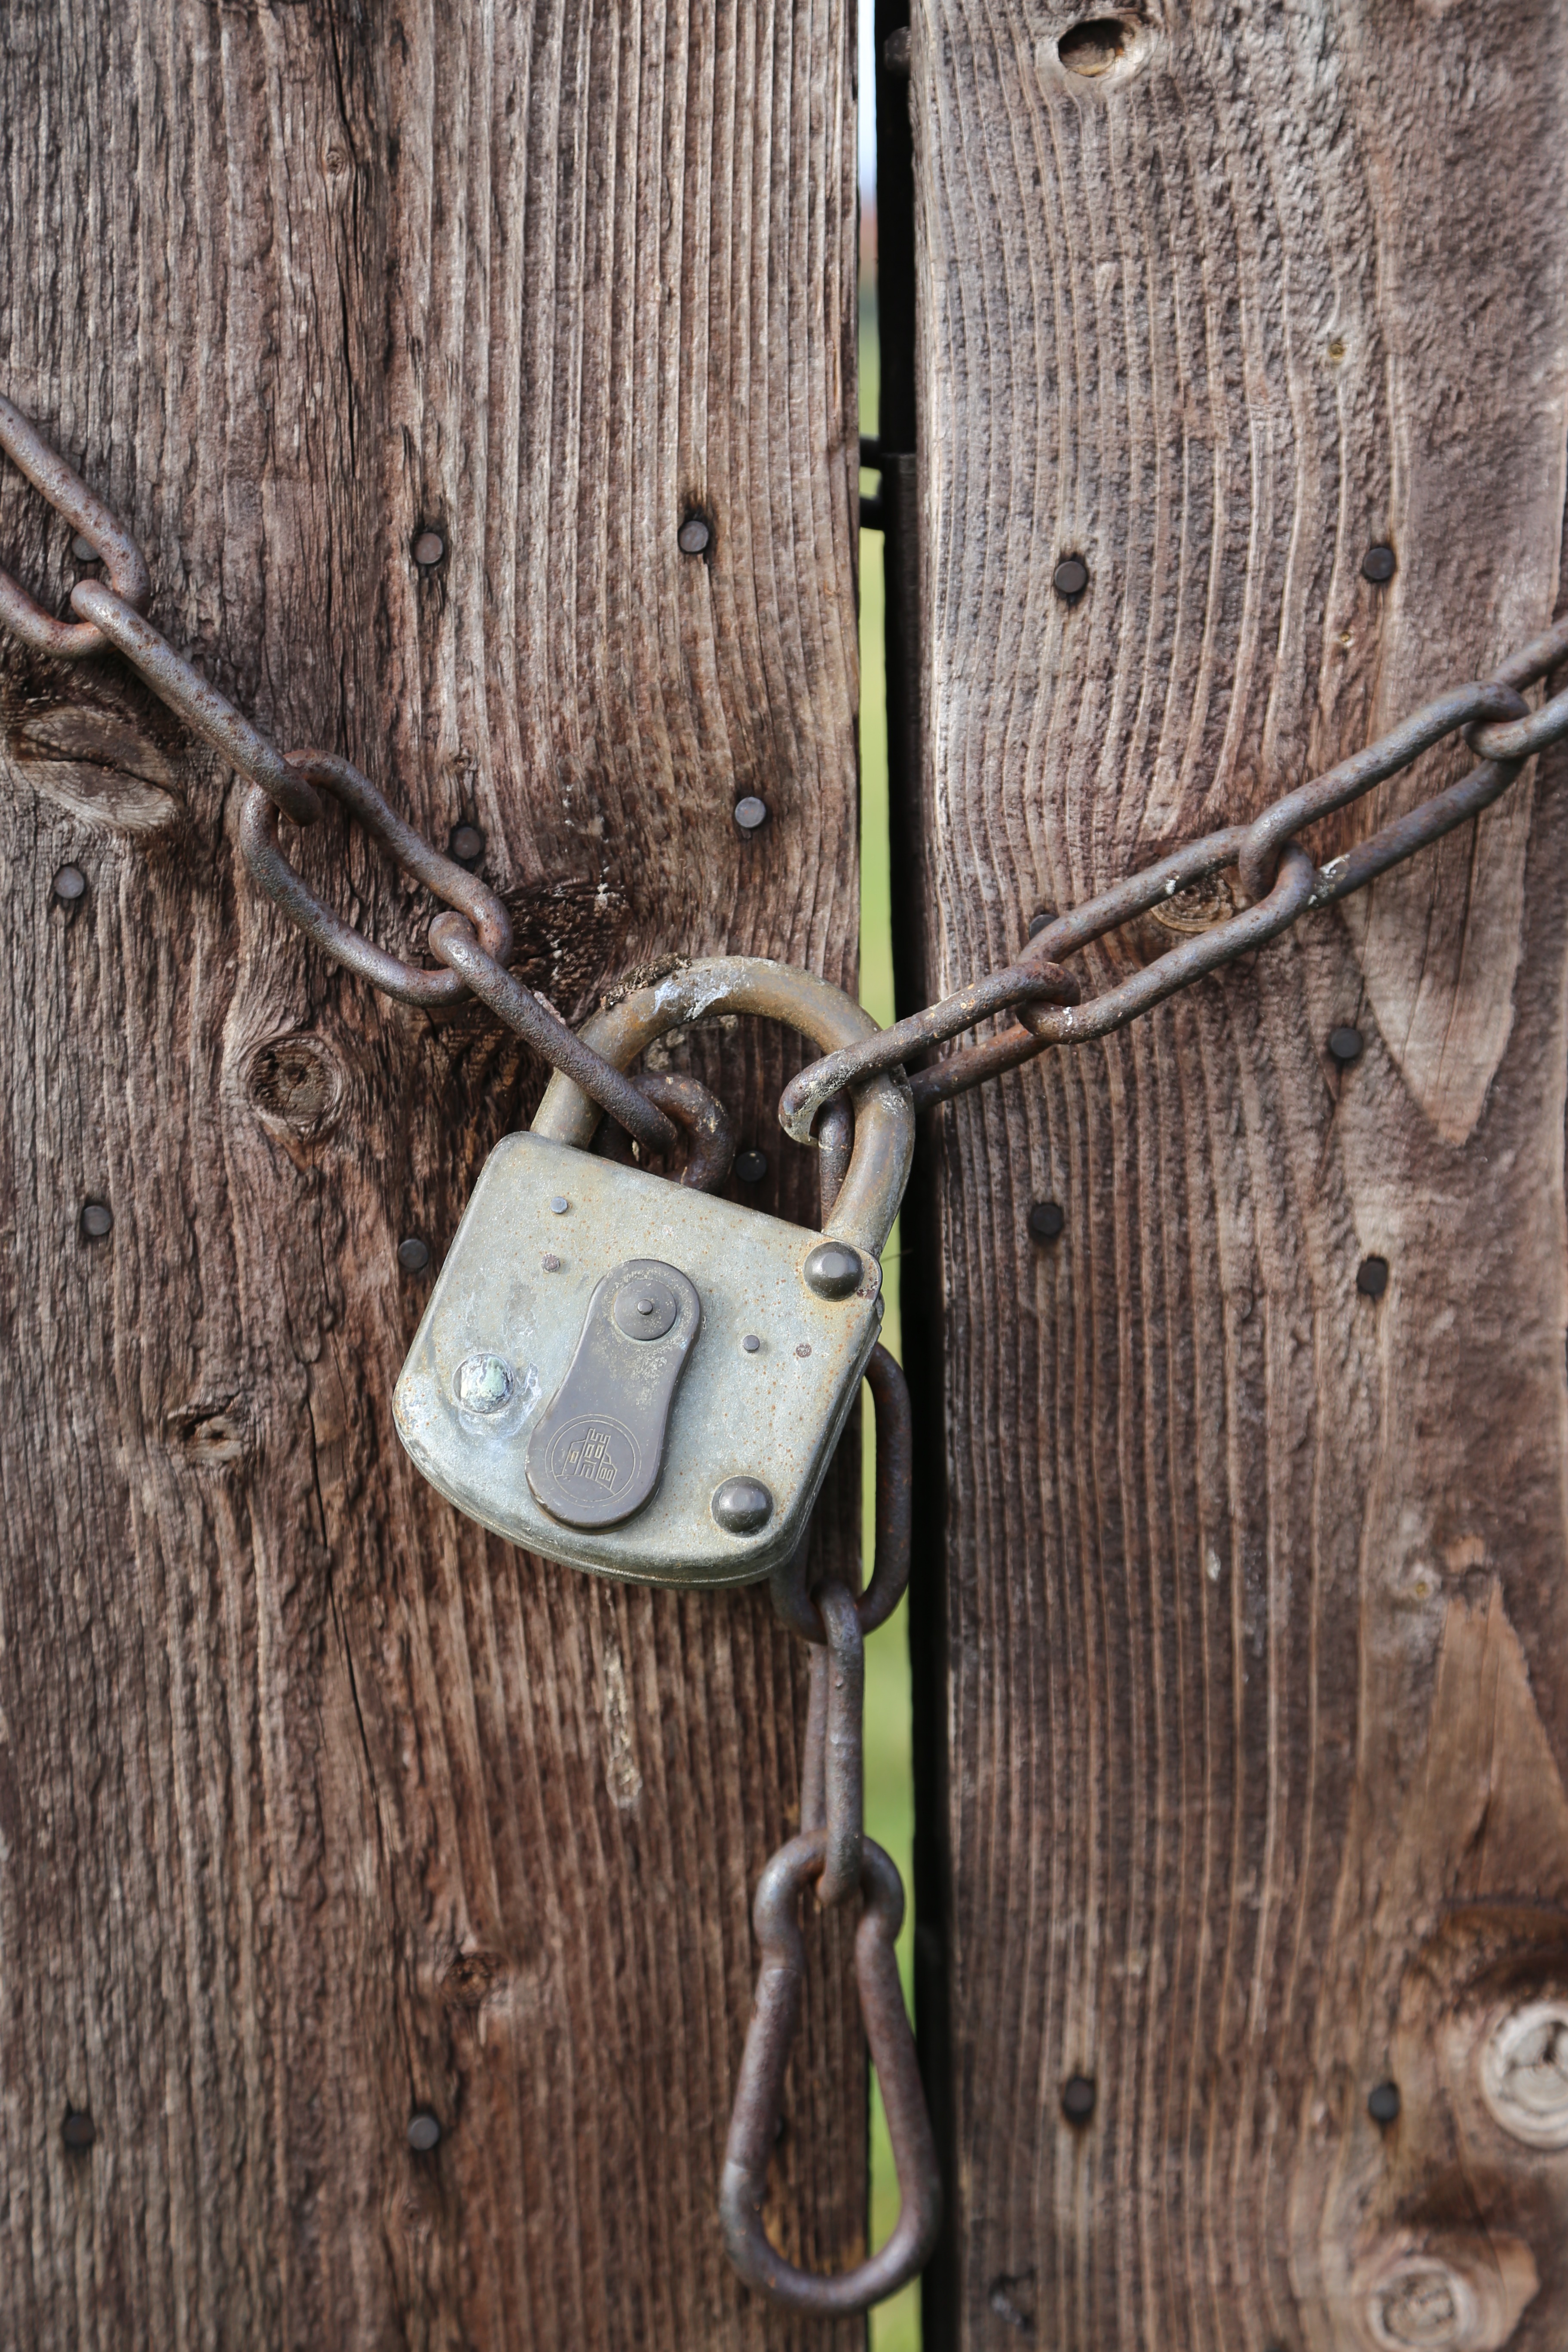
landscape, branch, fence, wood, meadow, leaf, spring, green, pasture, castle, agriculture, bridle, limit, wooden gate, wood fence